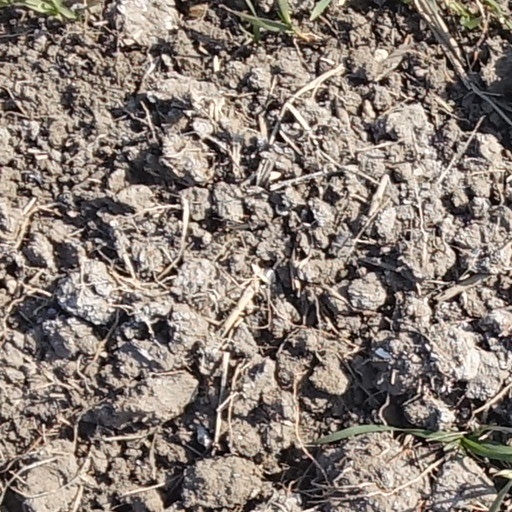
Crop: wheat